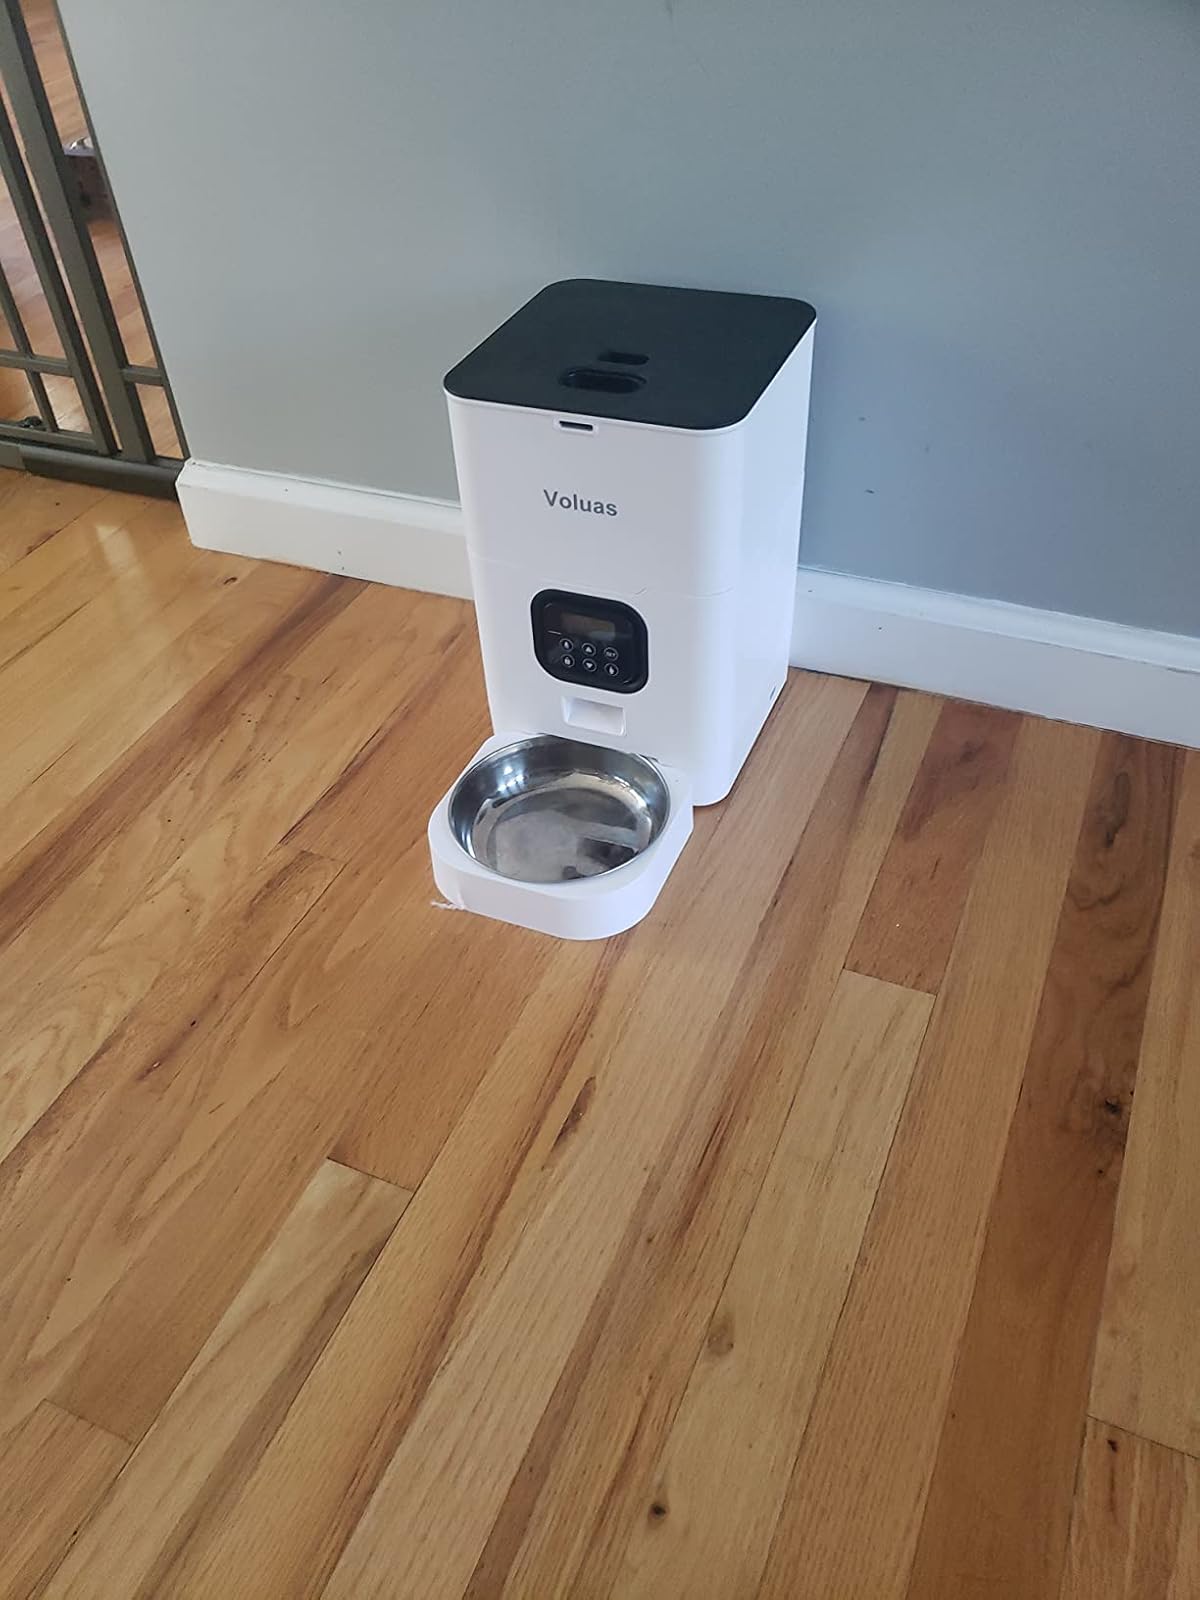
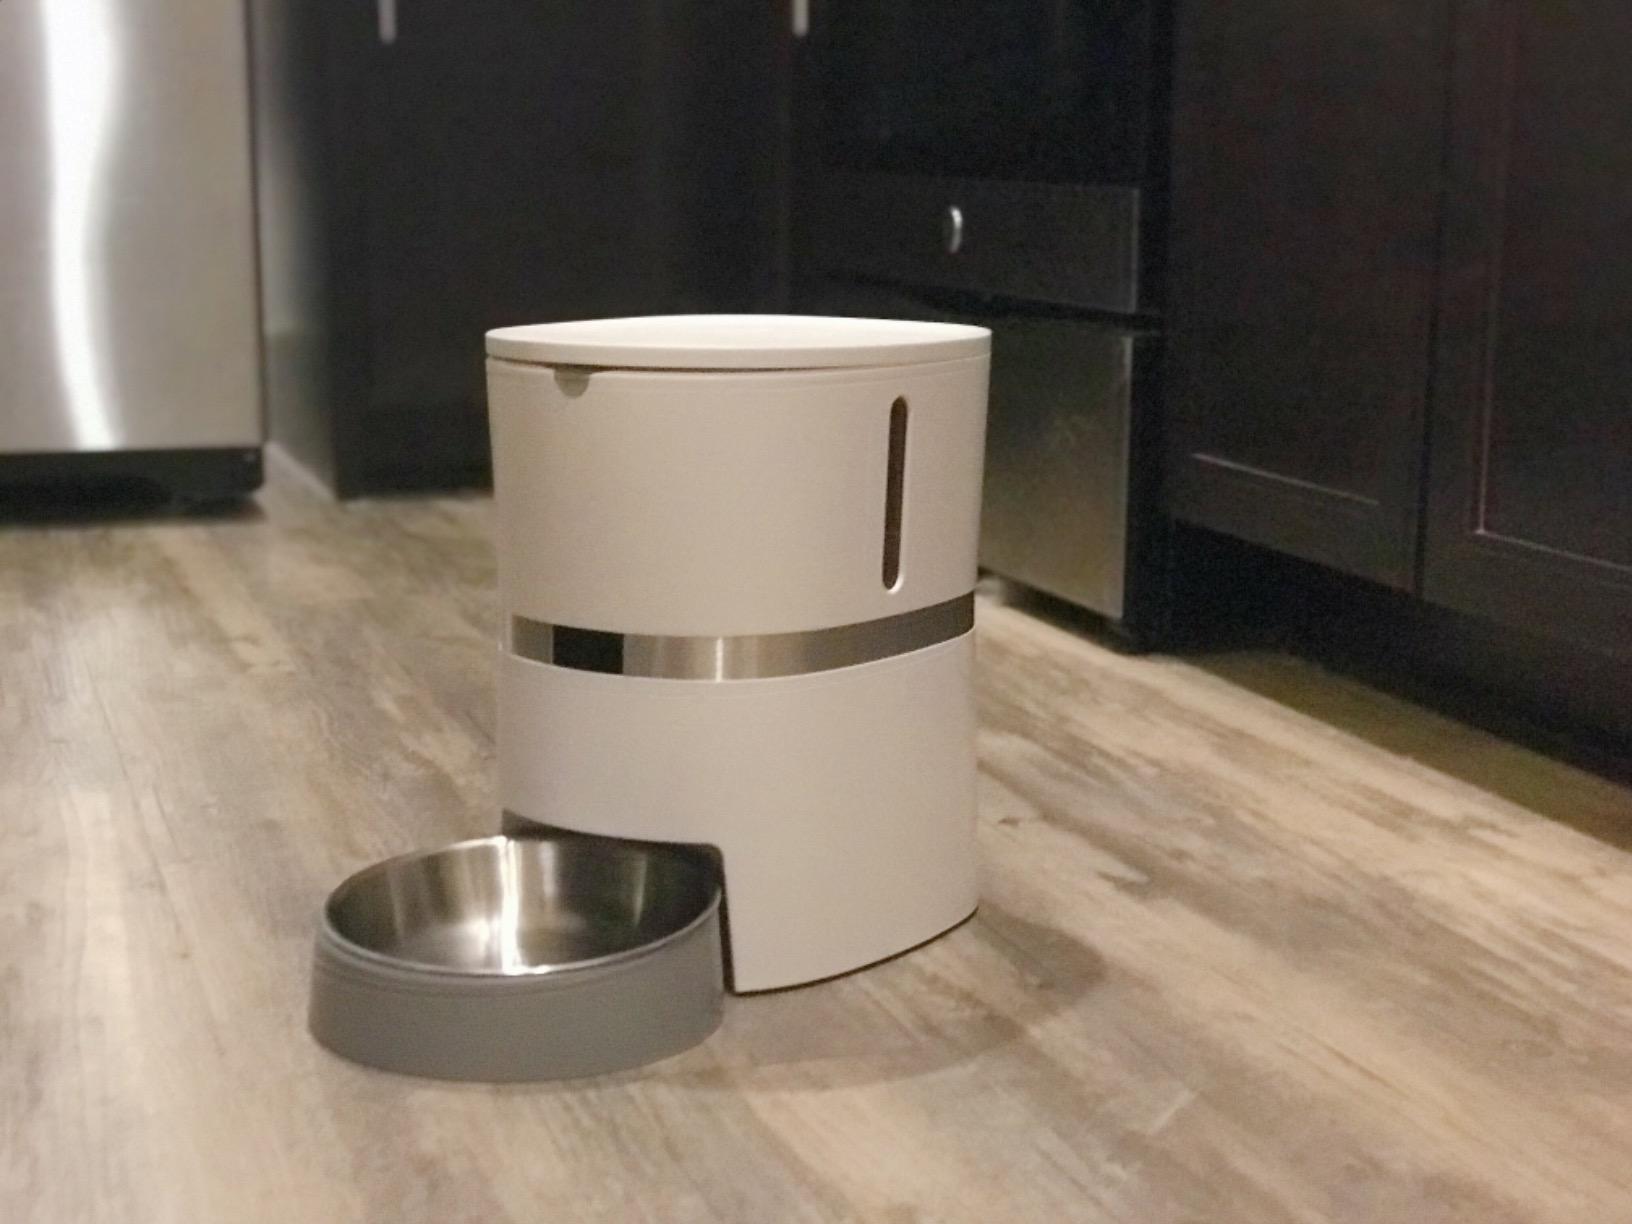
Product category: items_feeder
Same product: no